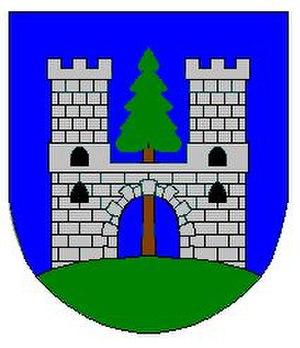
Sieghartskirchen est une commune autrichienne du district de Tulln en Basse-Autriche, qui comptait 7 542 habitants au 1ᵉʳ janvier 2019.